Trust Me (2013 film)

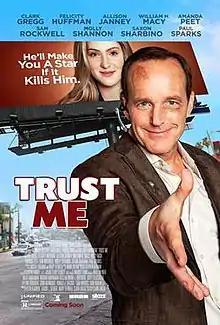

Trust Me is a 2013 American comedy-drama film written and directed by Clark Gregg and starring Gregg, Amanda Peet, Sam Rockwell, and Saxon Sharbino. It debuted at the Tribeca Film Festival in April 2013 and entered limited theatrical release in the United States in June 2014.